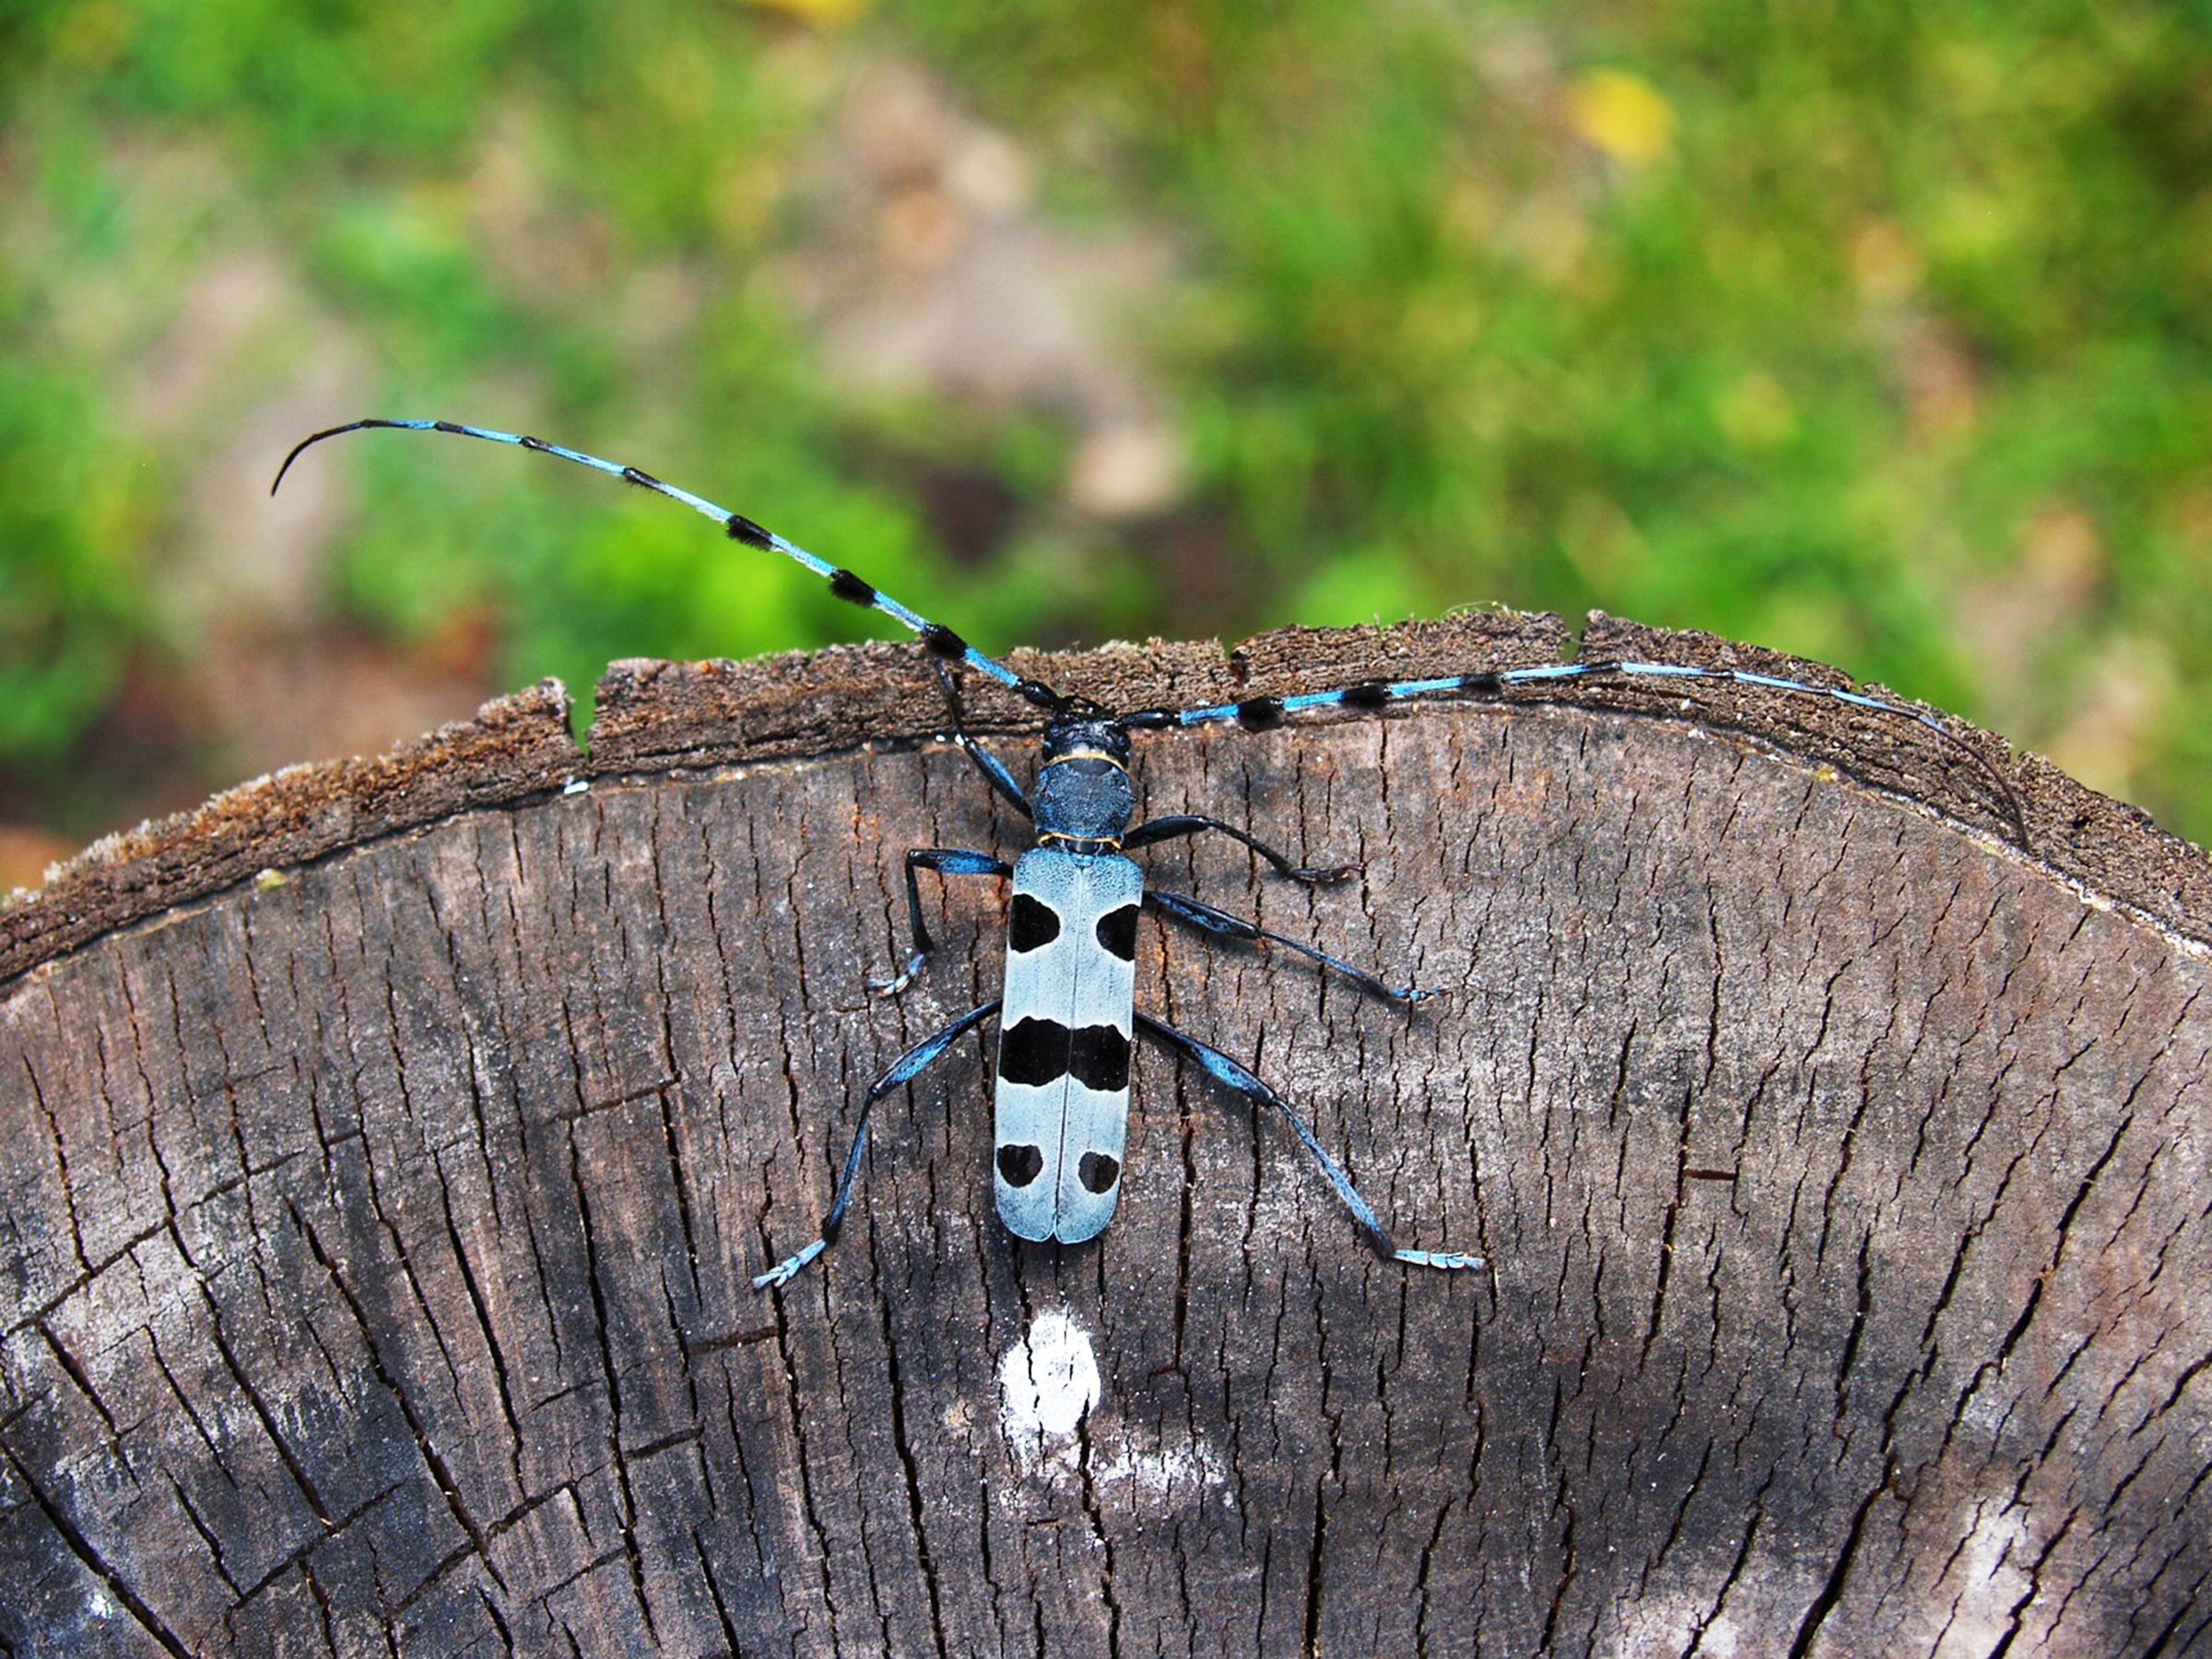
nature, wing, leaf, summer, wildlife, insect, macro, blue, moth, butterfly, fauna, invertebrate, close up, colors, hungary, macro photography, arthropod, cinc r, moths and butterflies, alpine cinc r